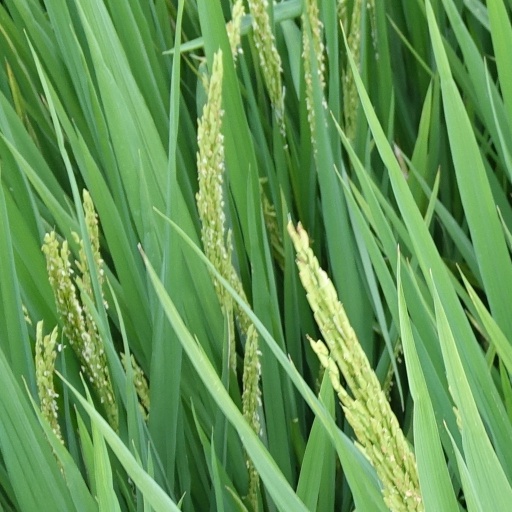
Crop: rice